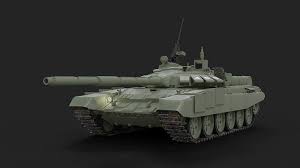
Label: T-72